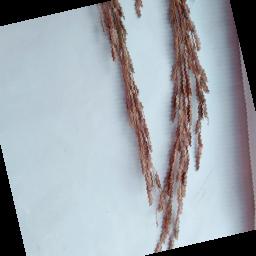
Label: Rice___Neck_Blast